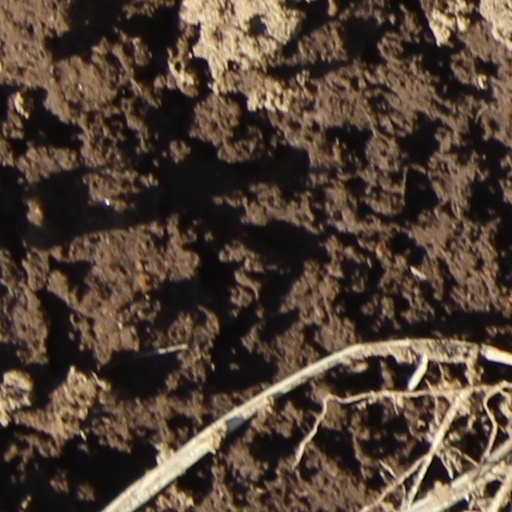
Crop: wheat